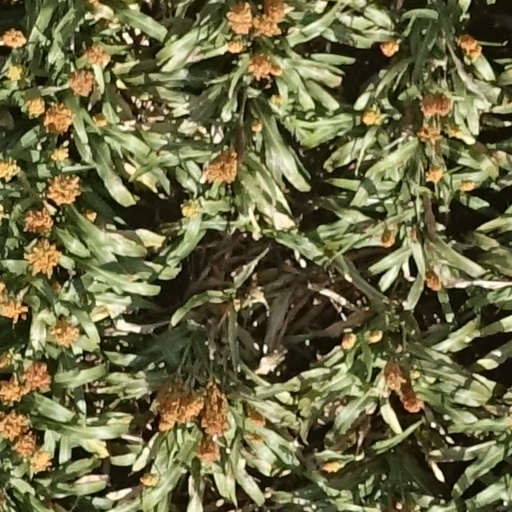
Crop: sorghum